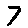
Label: 7